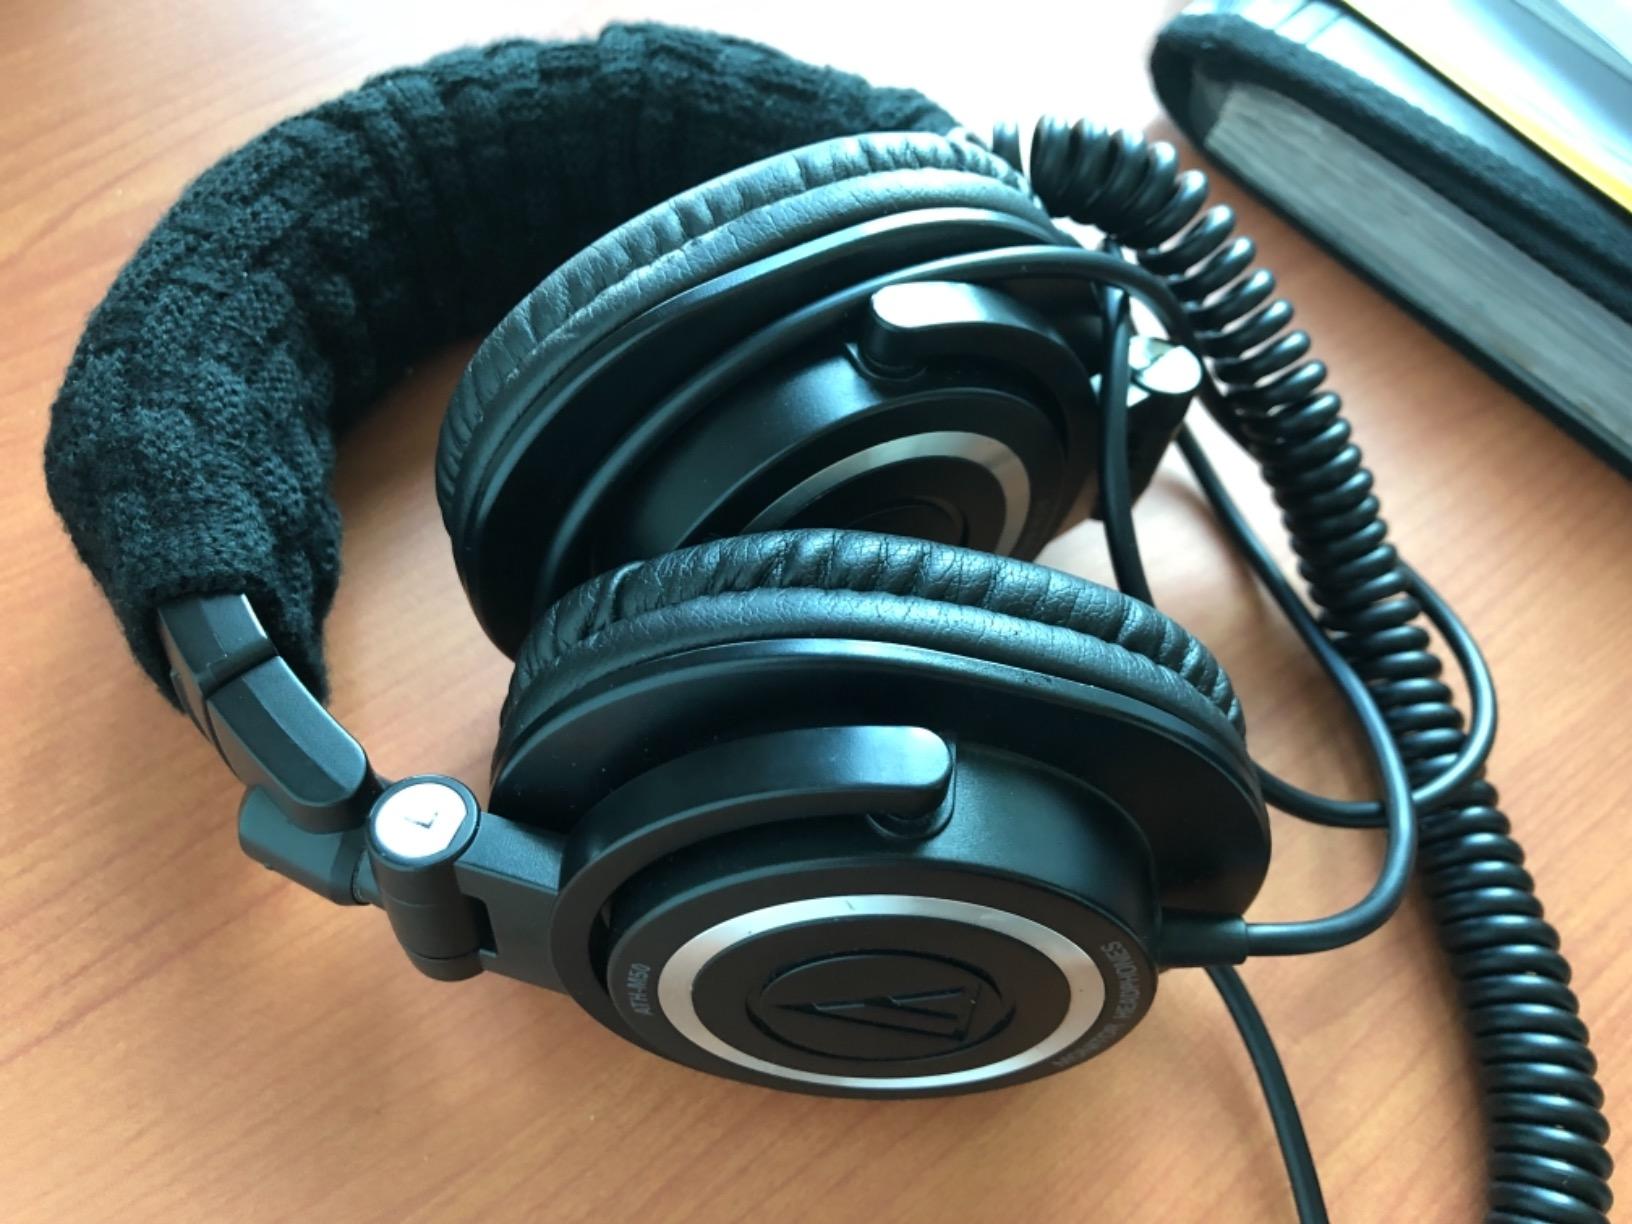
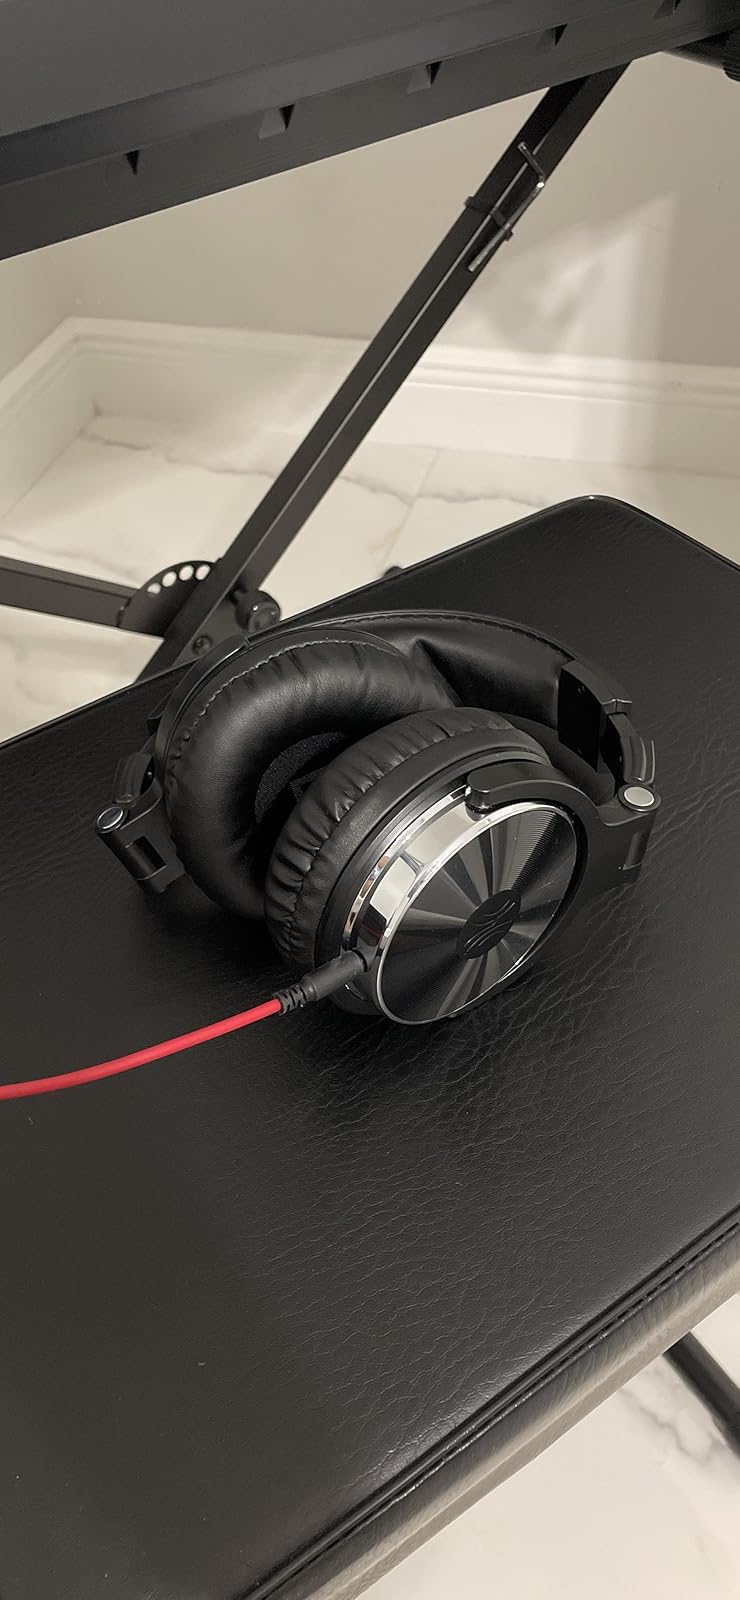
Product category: headphones
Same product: no